John Stewart, Commendator of Coldingham

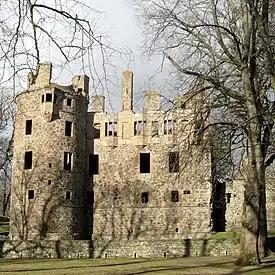
Lord John's efforts to capture the Earl of Huntly ended in failure.

Mary sent him to arrest the Earl of Huntly at Huntly Castle in October 1562. On the day William Kirkcaldy of Grange and the Tutor of Pitcur arrived first and surrounded the house. While Kirkcaldy was talking to the porter, the castle watchman on the tower spotted Coldingham and the Master of Lindsay and their troops a mile off. He alerted the Earl, who hopped over a low wall at the back of the castle and found a horse before Pitcur could stop him. Elizabeth Keith, Countess of Huntly then welcomed the queen's men in and gave them a meal and showed them around the place.